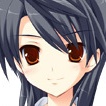
Portrait style: Anime Portrait